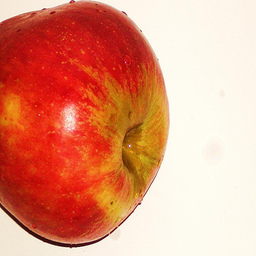
Label: Apple